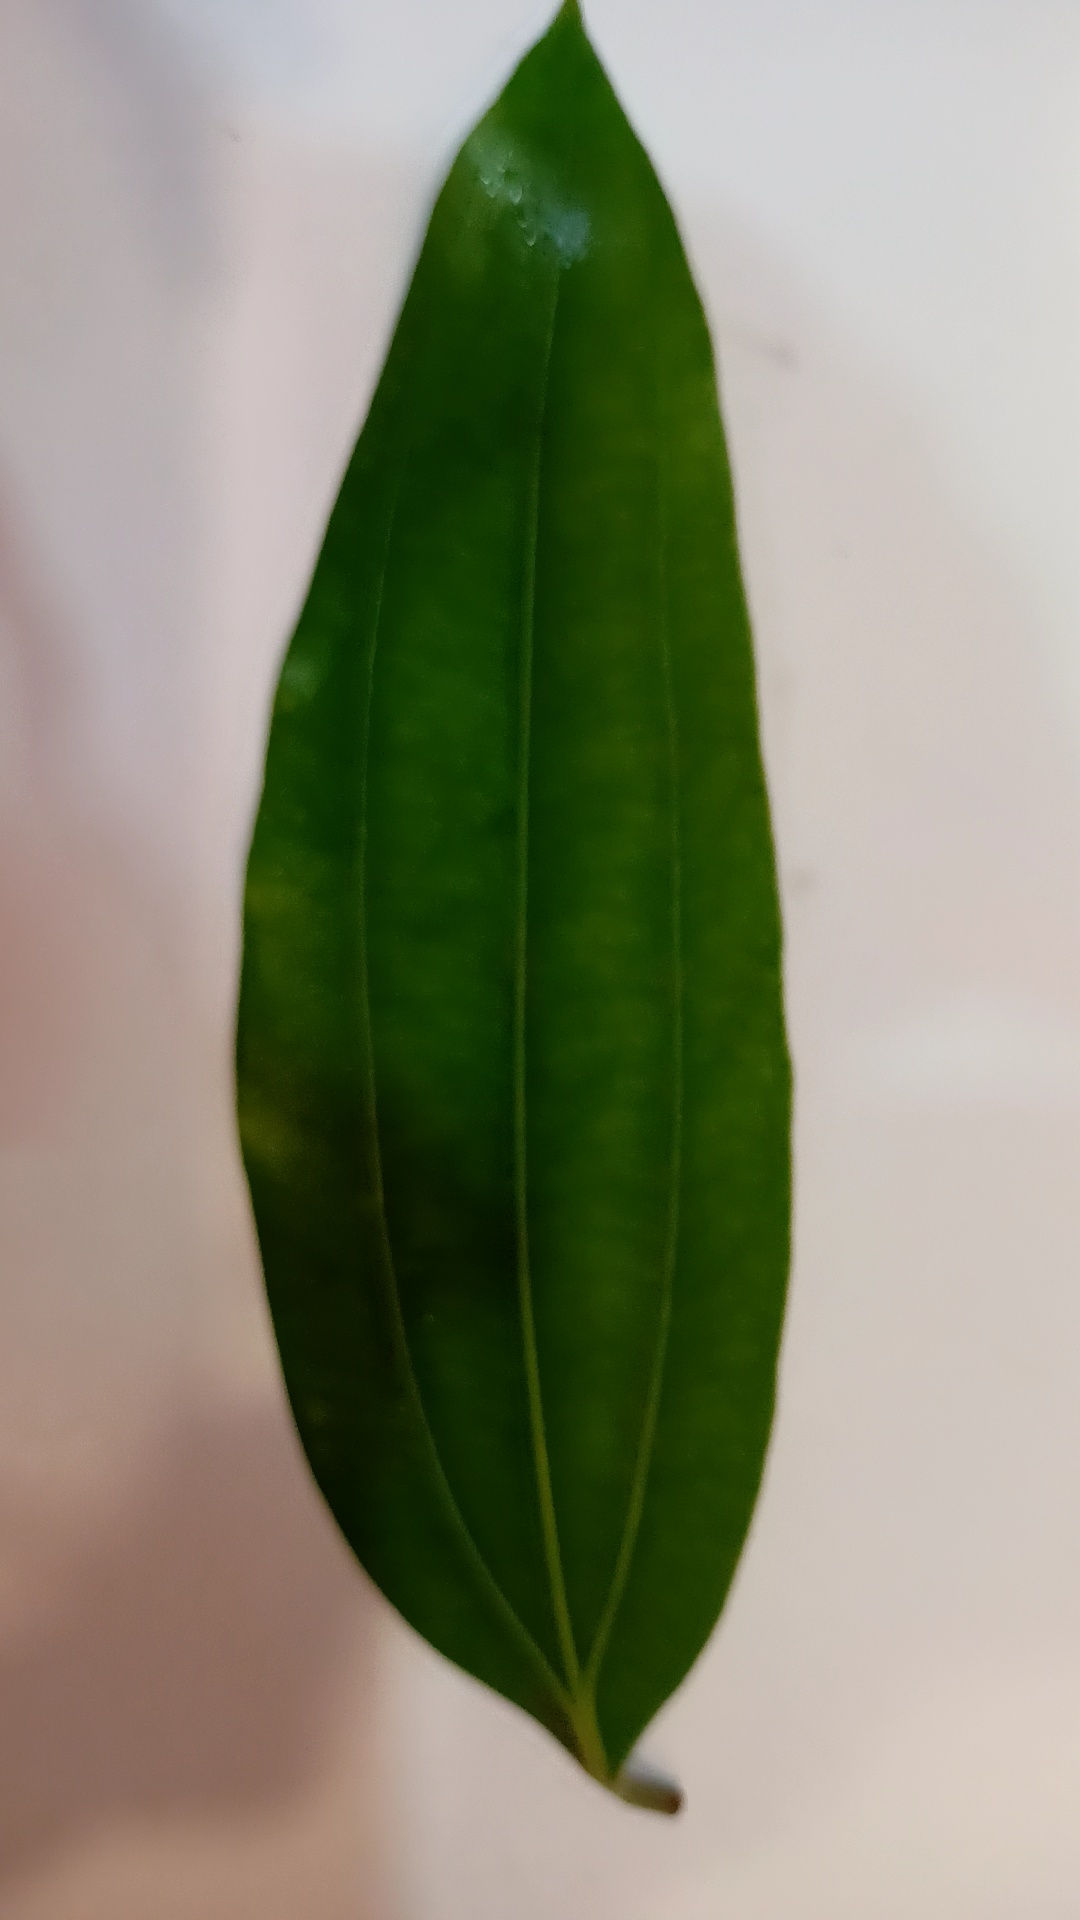
Label: Healthy